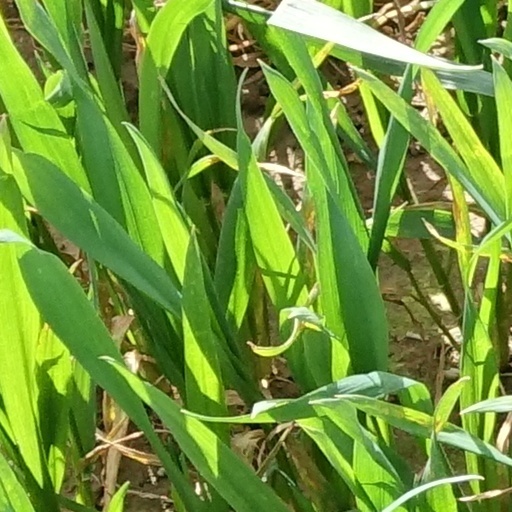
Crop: wheat